Clach a' Mheirlich

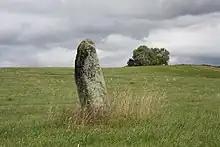
Clach a' Mheirlich, August 2010

The Clach a' Mheirlich (literally, the "Thief's stone") or Rosskeen Stone is a standing stone in a field near Rosskeen, Easter Ross, Scotland.